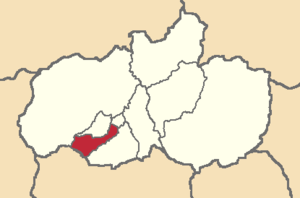
Mocha est un canton d'Équateur situé dans la province de Tungurahua.